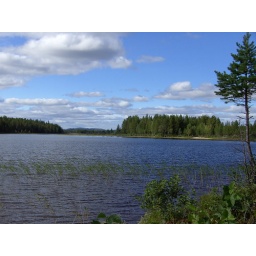
On the beach of this lake people lived in the stoneage.